Civil marriage

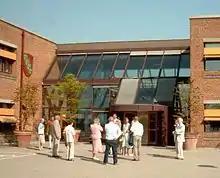
People leaving the town hall of Høje-Taastrup, Denmark following a civil marriage

In 22 countries worldwide and in several jurisdictions within Mexico, a same-sex couple can be legally partnered in a civil union, domestic partnership or registered partnership. Couples in these unions or partnerships are afforded rights and obligations similar to, but not identical to, those of a married couple.